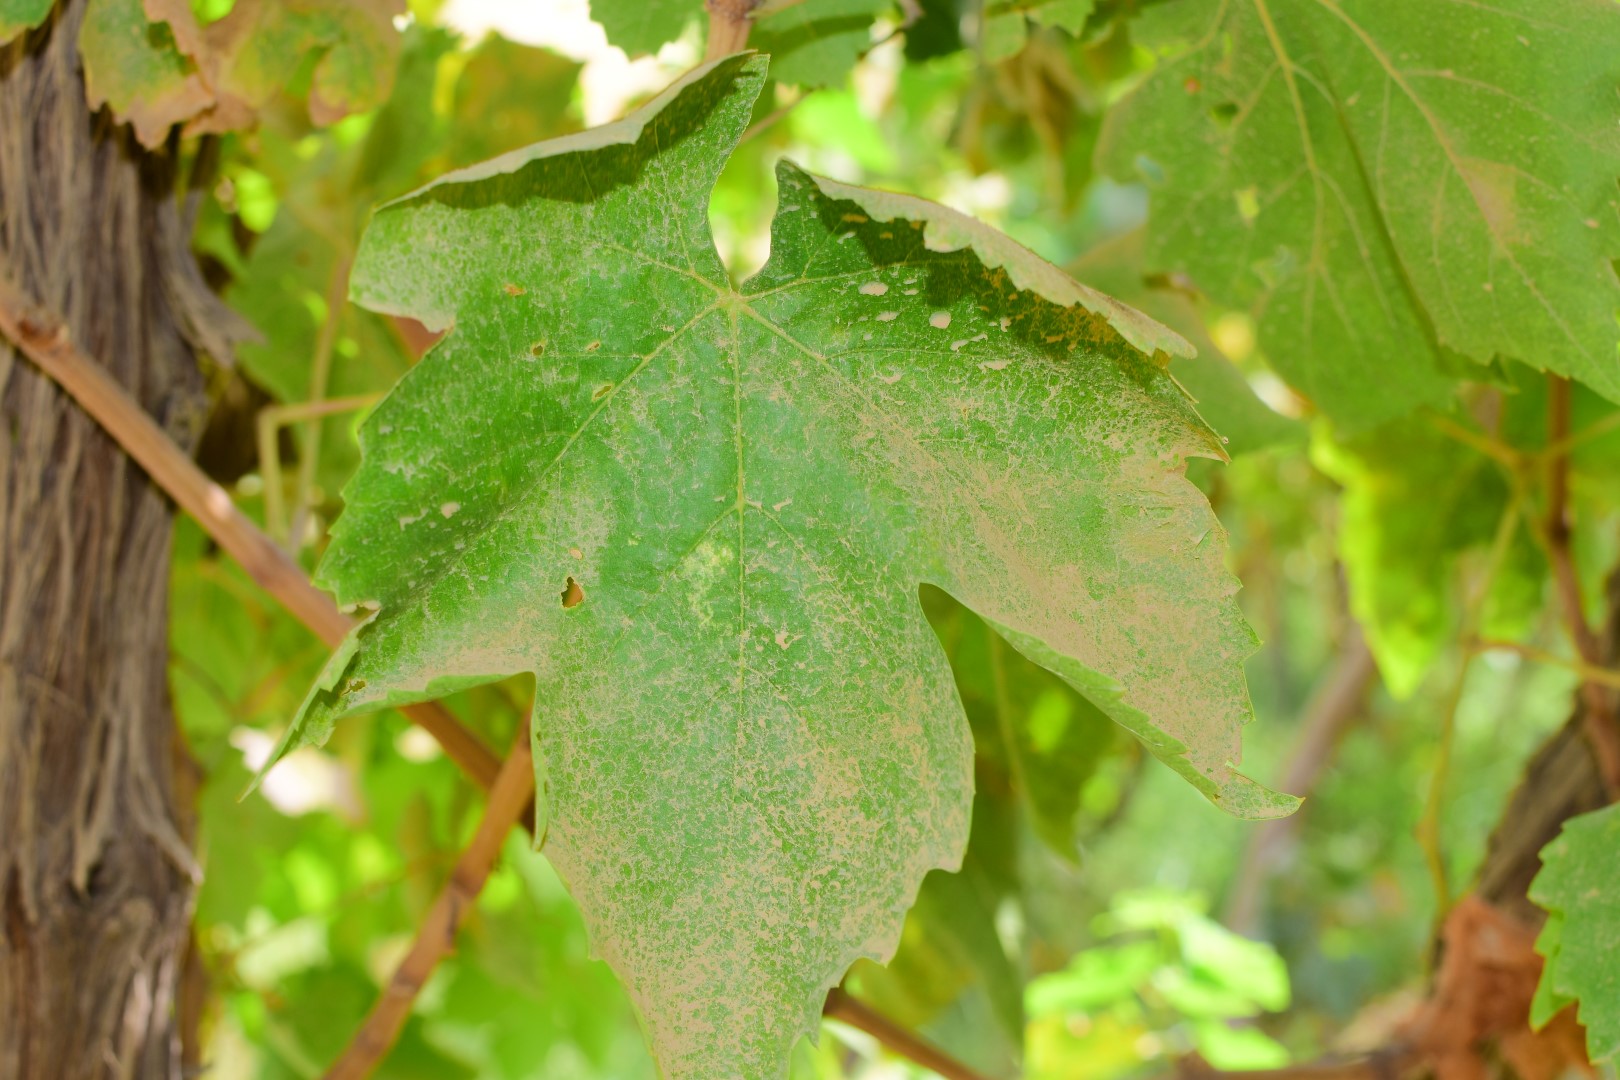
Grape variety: Thompson Seedless